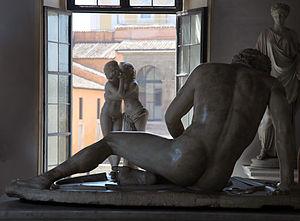
En face: Eros et Psyché. De dos